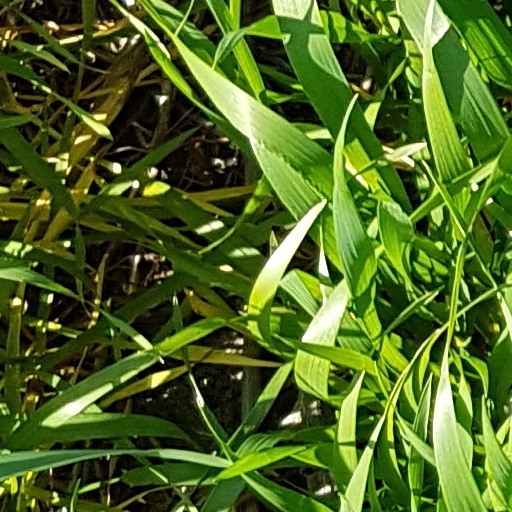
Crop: wheat